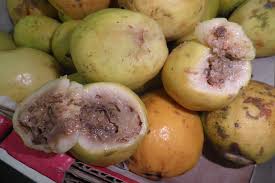
Waste category: biological